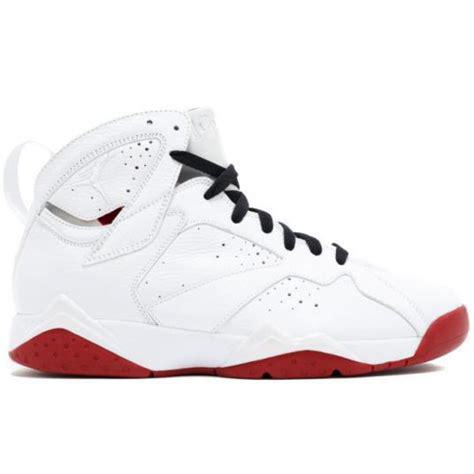
Brand: Jordan
Model: 7 Retro